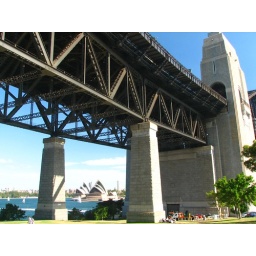
Harbour bridge &amp;amp; Opera house in the background